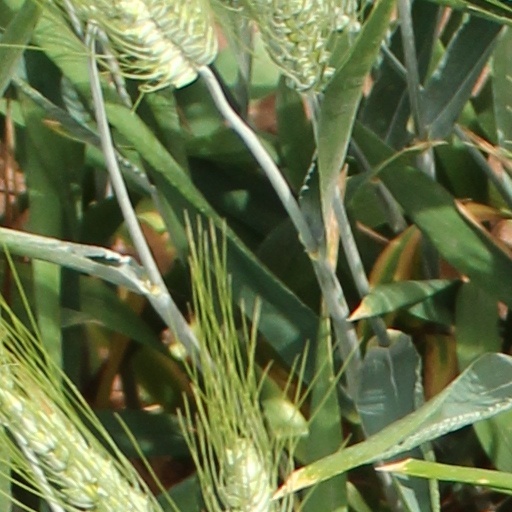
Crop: wheat